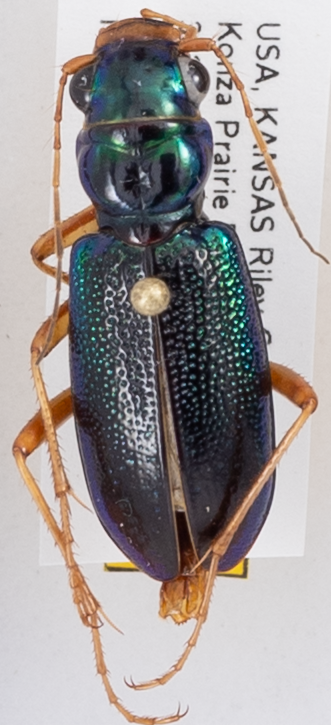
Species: Tetracha virginica
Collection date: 2018-06-18
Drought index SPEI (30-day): -2.01
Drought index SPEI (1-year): -1.416
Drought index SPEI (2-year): -0.782